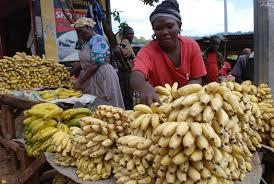
Mazingira ni ya soko. Mwanamke aliyevaa nguo nyekundu na funga kitambaa cheusi kichuani anazipanga ndizi zake tayari kuziuza. Nyuma yake na kando yake kuna watu wanaopita na wengine kumtazama.